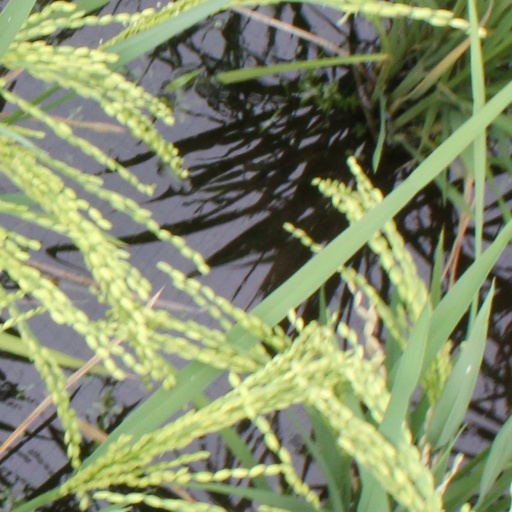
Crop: rice